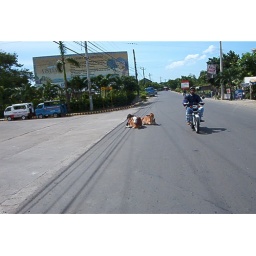
cows in the road II